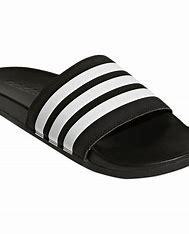
Brand: Adidas
Model: Adilette Comfort